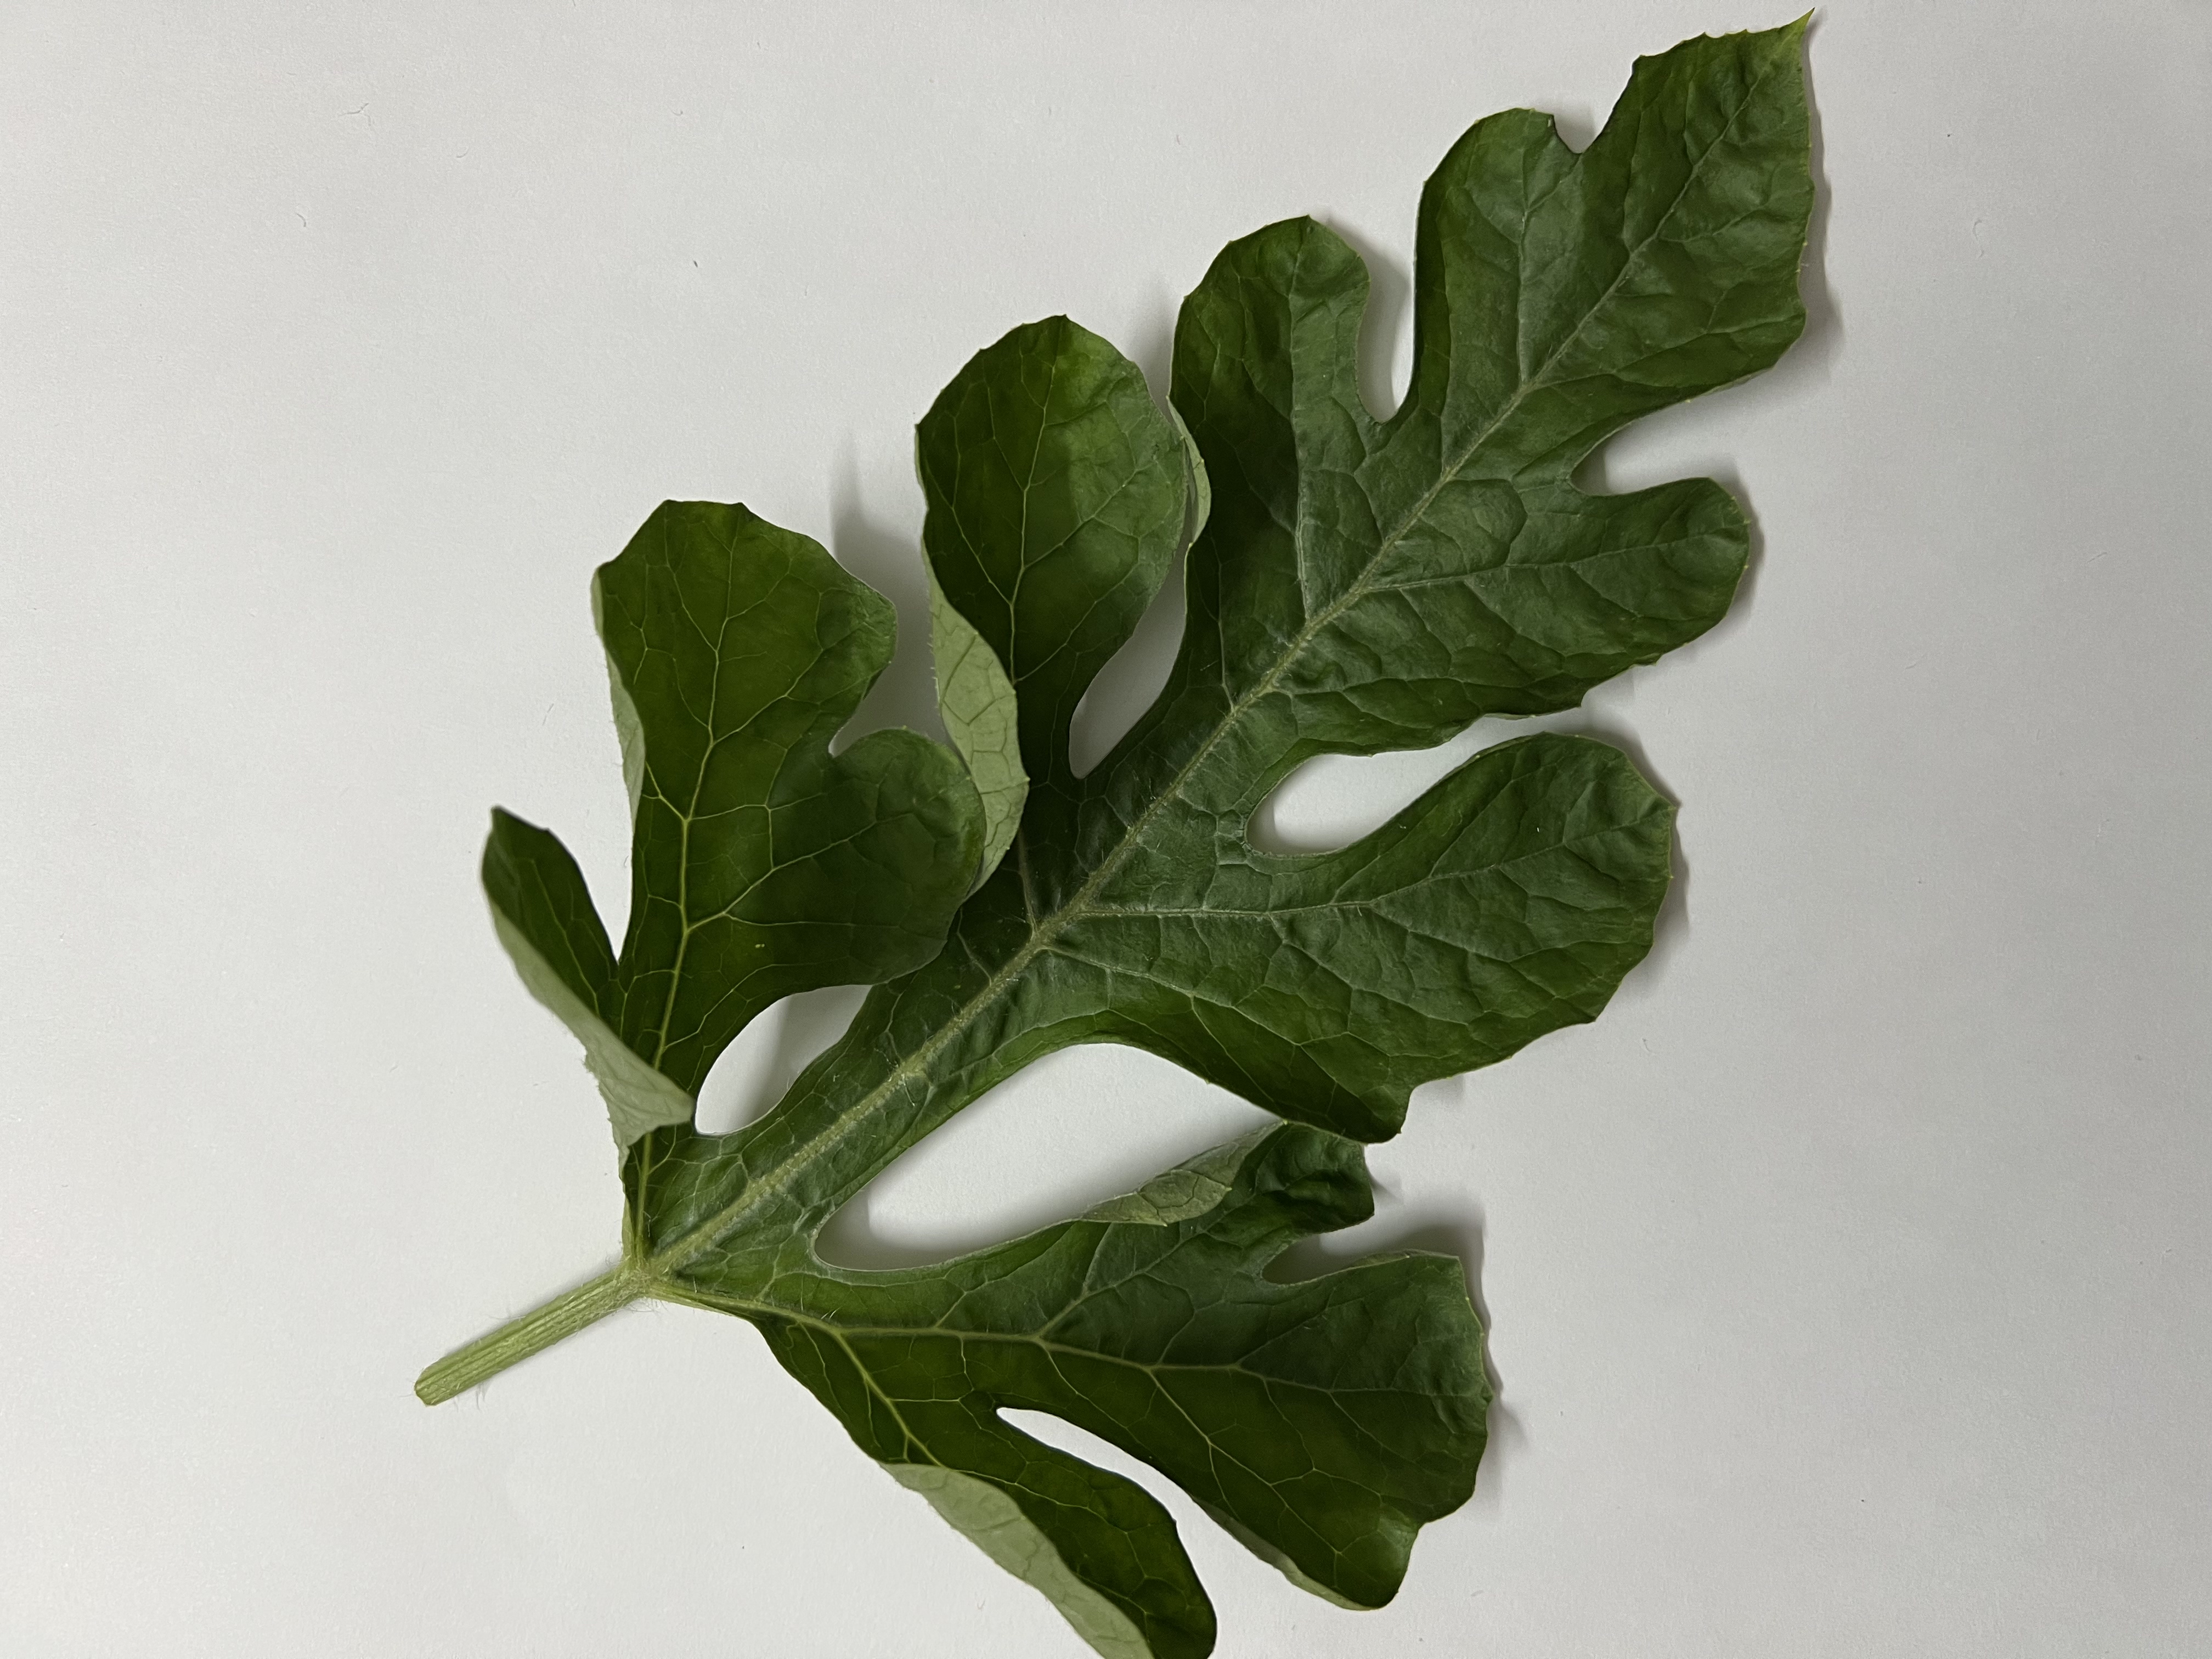
Label: Healthy